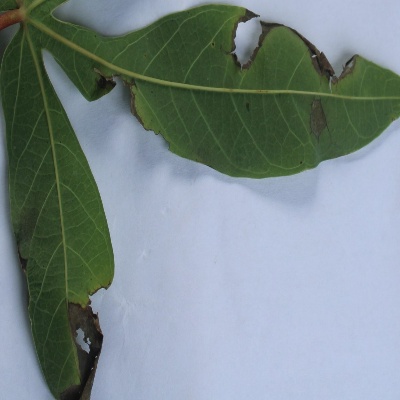
Crop: Cassava
Condition: brown spot